Mortal Kombat Advance

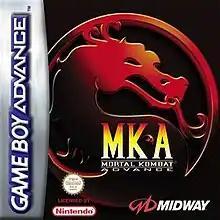
Cover artwork for the home versions

Mortal Kombat Advance is a 2001 fighting game developed by Virtucraft and published by Midway Games for the Game Boy Advance. It is part of the "Mortal Kombat" series of fighting games. It is a handheld version of "Ultimate Mortal Kombat 3", although it was designed with the intention of evoking the best aspects of the first three games in the series and "Mortal Kombat Trilogy".